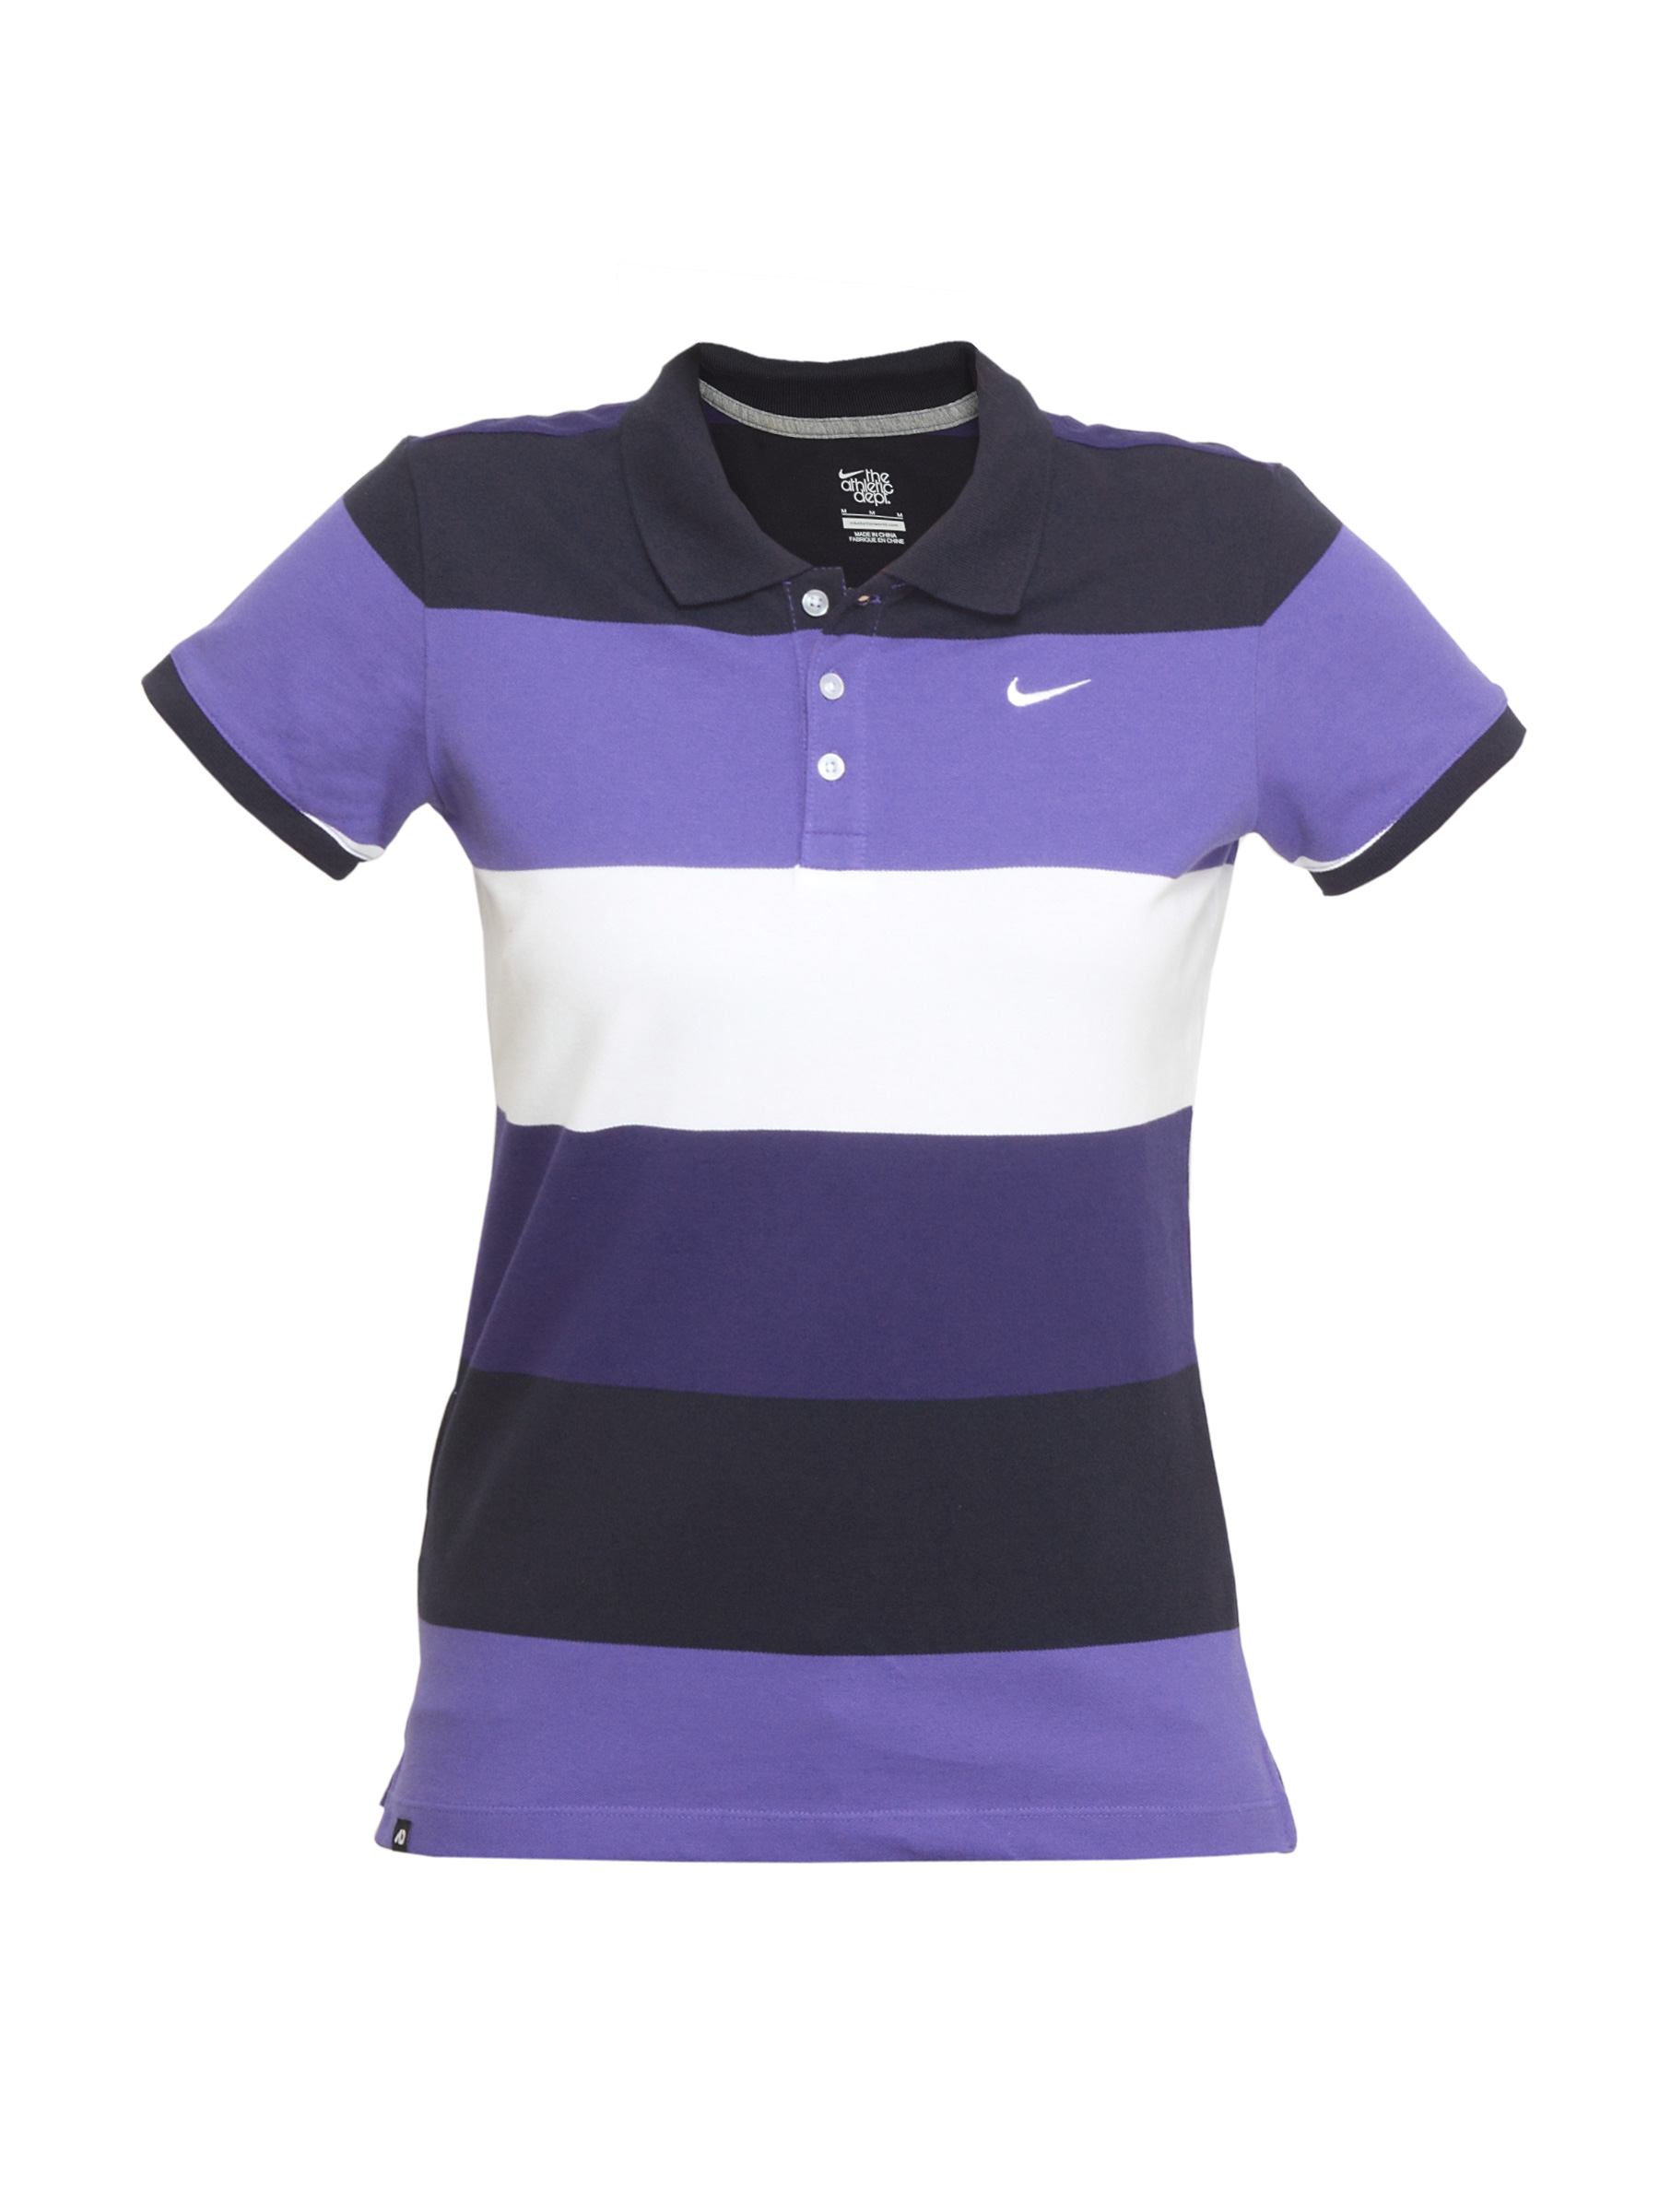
Nike Women Striped Purple T-shirt
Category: Apparel / Topwear / Tshirts
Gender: Women
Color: Purple
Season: Summer 2012
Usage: Casual